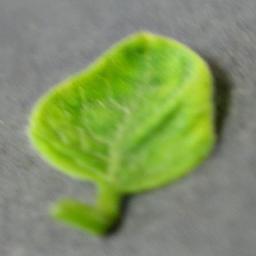
Label: Tomato___Tomato_Yellow_Leaf_Curl_Virus